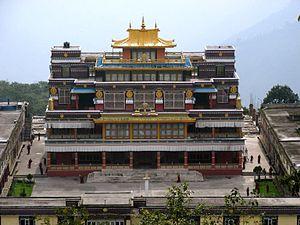
Le monastère de Ralang est un monastère de l'école karma-kagyu du bouddhisme tibétain dans le sud du Sikkim, en Inde. Il est situé à 6 kilomètres de Ravangla.